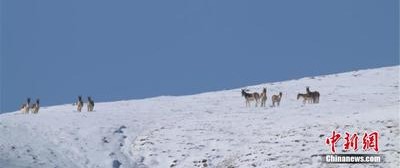
Weather: snow or frosty